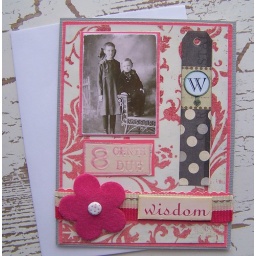
So pretty in berry red, glitter and a fun felt flower, giving color to the black and white photo copy!